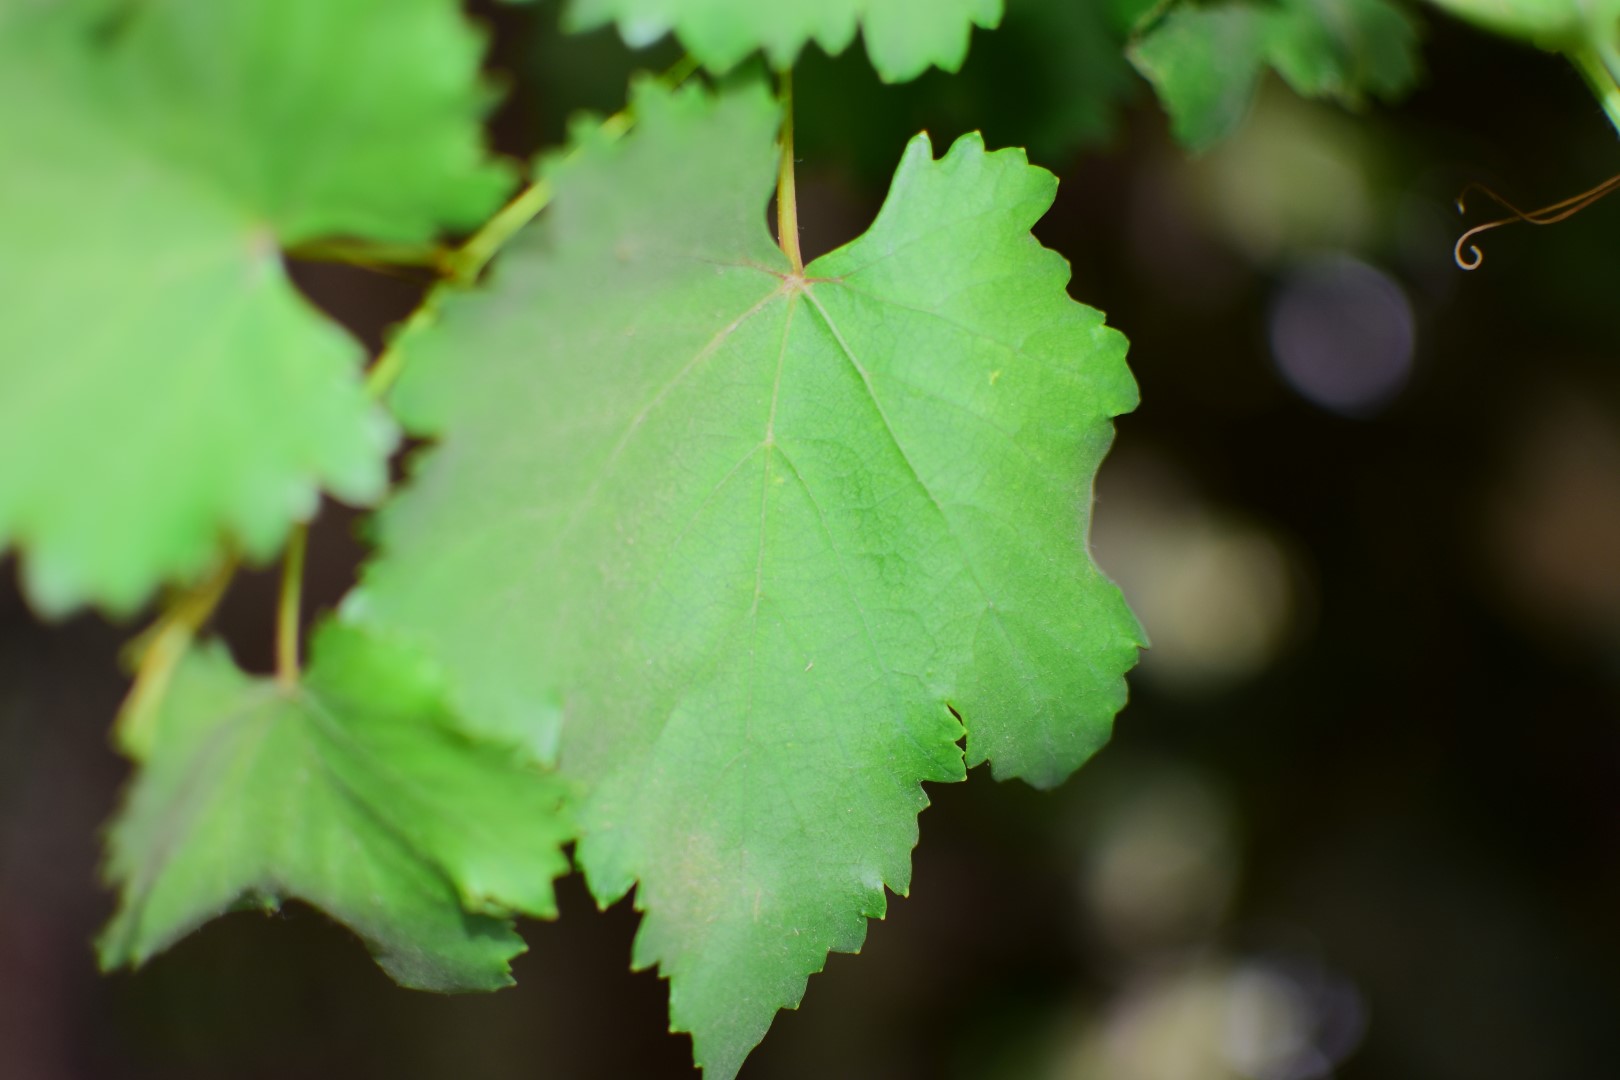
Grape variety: Kamali